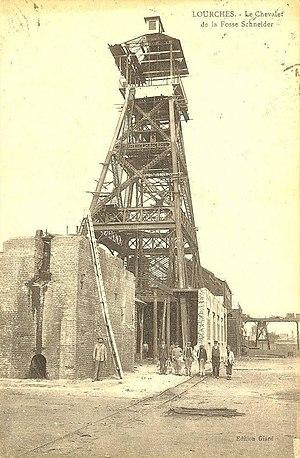
Fosse Schneider de la Compagnie des mines de Douchy, Lourches, Nord, Nord-Pas-de-Calais, France.
La fosse Schneider ou Paul Schneider ou nᵒ 5 de la Compagnie des mines de Douchy est un ancien charbonnage du Bassin minier du Nord-Pas-de-Calais, situé à Lourches. Elle ouvre tout d'abord en 1937 sous le nom de fosse Sainte-Barbe, mais elle est abandonnée à l'extraction avant 1886. Un terril est édifié au nord-est du carreau de fosse, et des cités à l'ouest. C'est alors qu'en 1900, le carreau de fosse est repris, et un puits Paul Schneider est entrepris à 110 mètres au sud du puits Sainte-Barbe. La nouvelle fosse est productive en 1907, elle concentre très vite la production des fosses du secteur. Bombardée pendant la Première Guerre mondiale, elle est reconstruite après-guerre. Elle concentre l'exploitation de la fosse La Naville en 1936 et celle de la fosse de Rœulx de la Compagnie des mines d'Anzin en 1939.